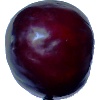
Label: Plum 2